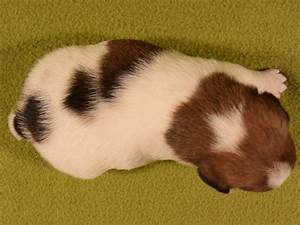
Label: dog